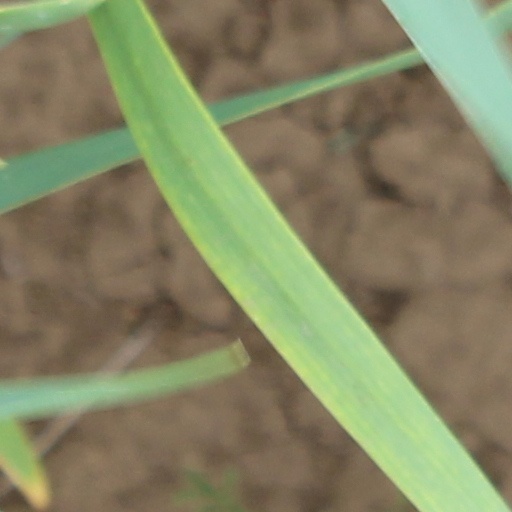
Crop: wheat